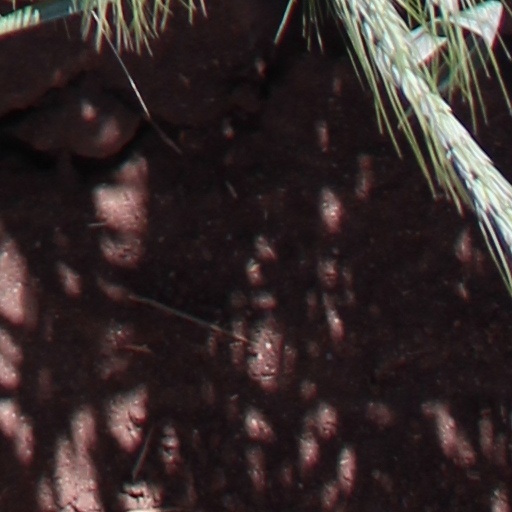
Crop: wheat